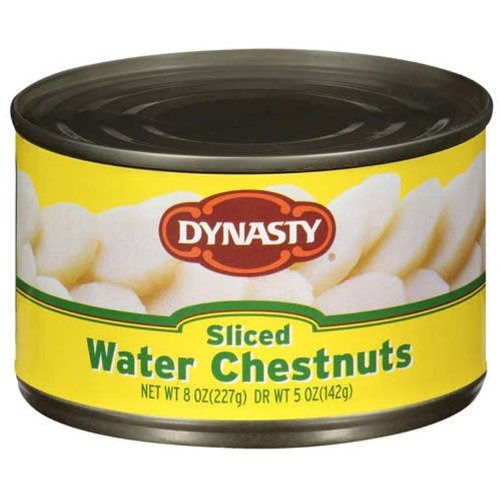
Item Name: Dynasty Water Chestnuts - Sliced, 8-Ounce (Pack of 12)
Value: 96.0
Unit: Ounce

Price: 1.32